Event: Nepal Earthquake
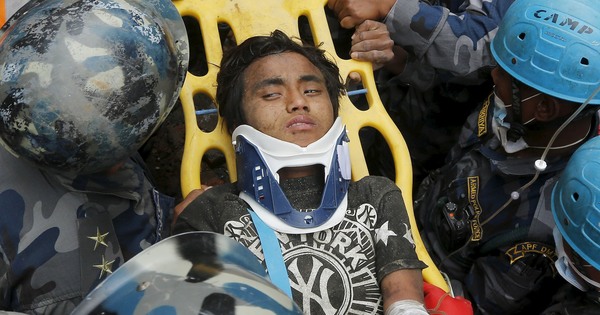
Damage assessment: damage